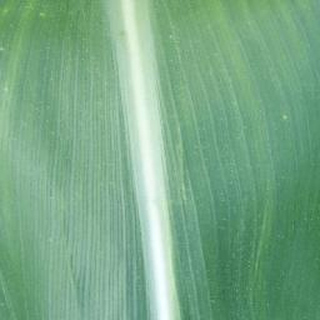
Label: healthy_corn